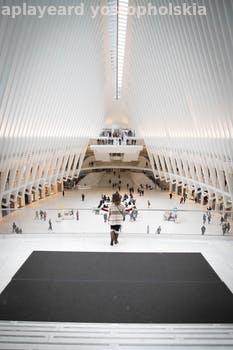
Label: Watermark